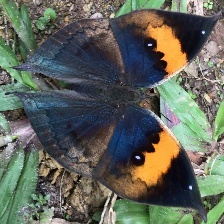
Species: ORANGE OAKLEAF